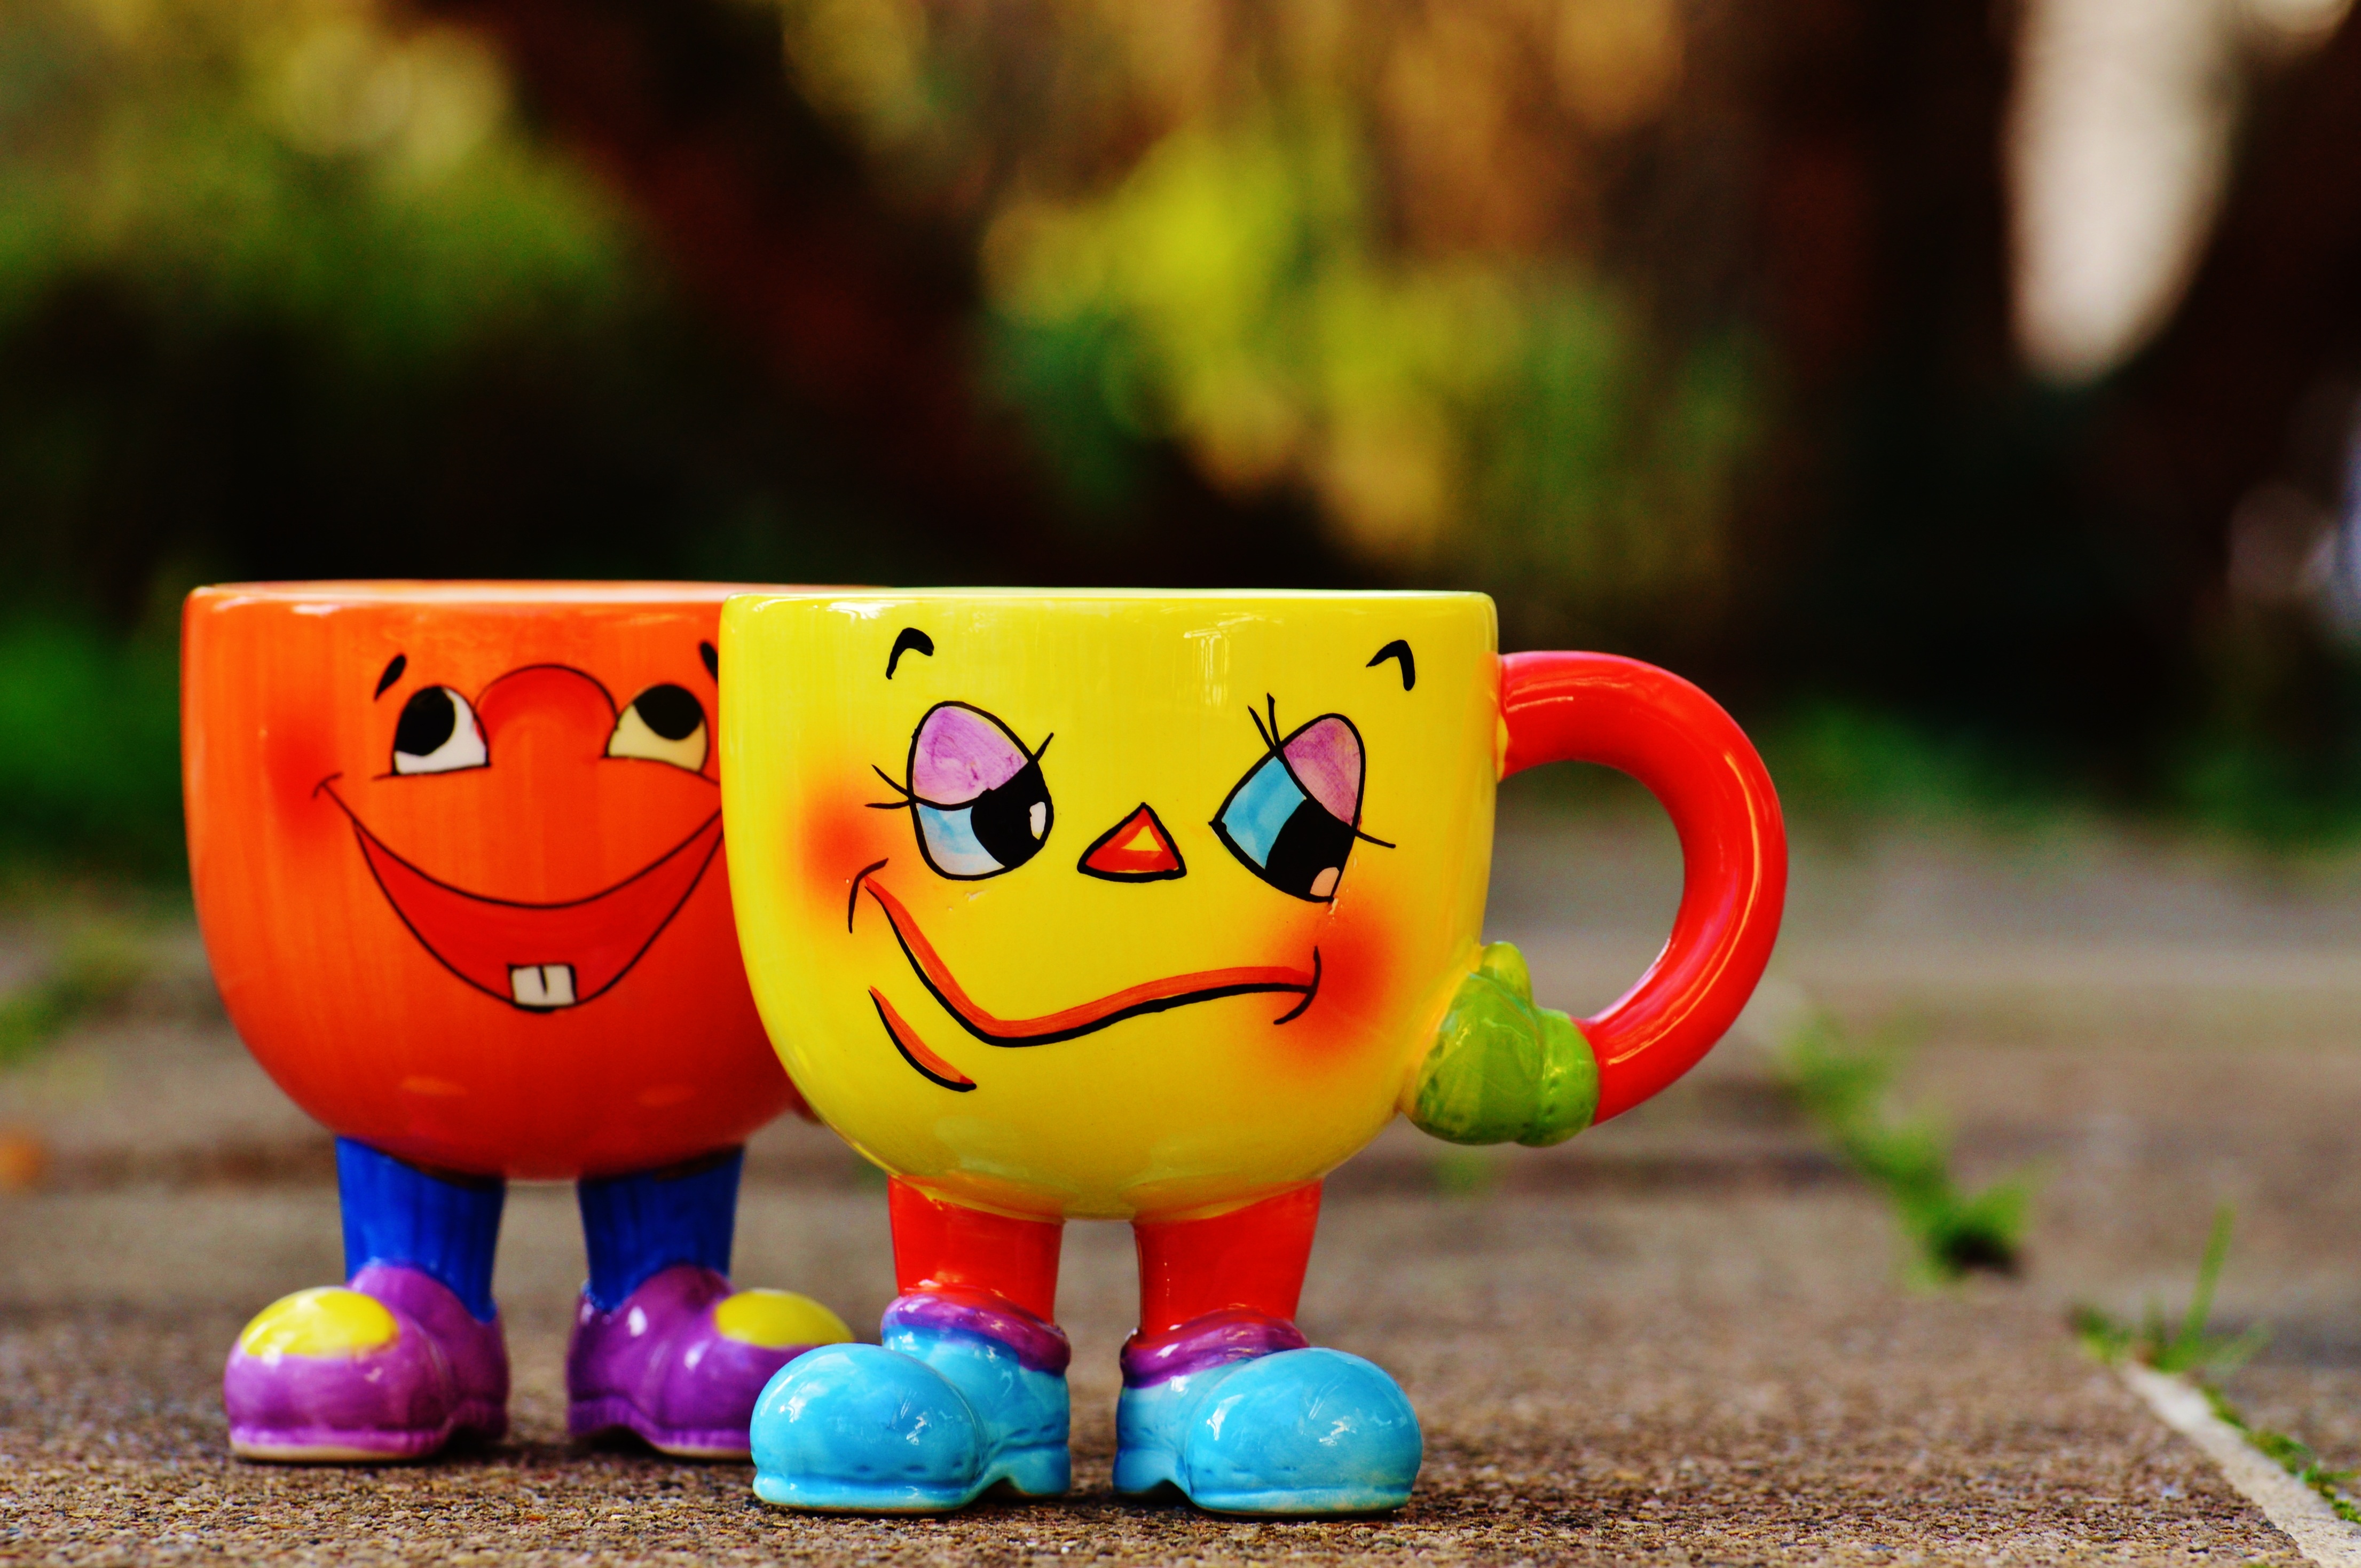
play, feet, cute, cup, green, color, yellow, toy, laugh, t, funny, smiley, drinking cup, emoticon